Deng Pufang

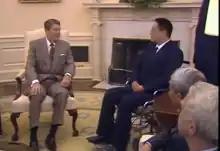
Deng meeting with U.S. President Ronald Reagan at the White House (1987)

It was in 1975 that Deng was given the opportunity to work, serving in the Administrative and Economic Management Department of the General Office of the Central Military Commission. In 1984, he established and became a vice president of the China Welfare Fund for the Disabled as a vice-ministerial cadre at the age of 40; the following year, he was promoted to president of the foundation; and since 2006, he has been the president of the foundation. He also founded and became the chairman of the China Disabled Persons' Federation in 1988.